Jill Biden

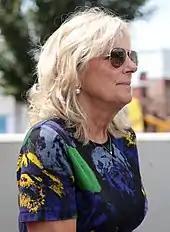
Biden at an August 2019 campaign event

The former second couple launched the Biden Foundation in February 2017, with the purpose of allowing them to pursue the causes they cared most about, including focuses upon preventing violence against women, his moonshot initiative, and her interests in community colleges and military families. That same month, she was named board chair of Save the Children; she said, "I think [their] emphasis on education fits with my life's work." Her husband was seen as a popular ex-vice president, and she received a standing ovation when she was a presenter at the 71st Tony Awards.